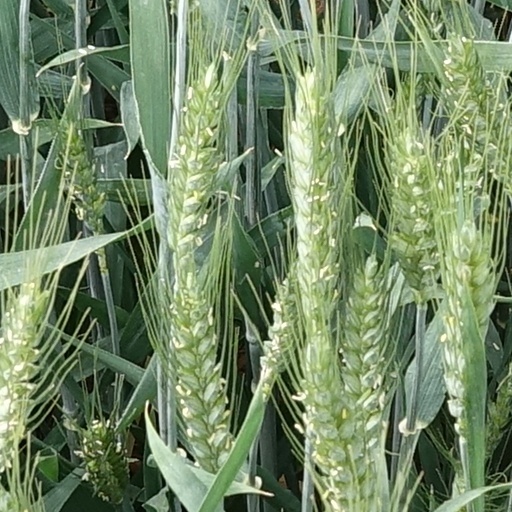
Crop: wheat